Bringing Up Father

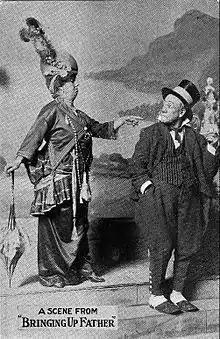
Maggie and Jiggs in a scene from the 1914 play.

Gus Hill's production of "Bringing Up Father" opened on Broadway in 1914, with music composed by Frank H. Grey, lyrics by Elven E. Hedges, libretto by John P. Mulgrew and Thomas Swift, choreography by Edward Hutchinson, and directed by Frank Tannehill, Jr. Hill produced many more theatrical versions of the strip that toured the country, including "Bringing Up Father in Florida", "Bringing Up Father on Broadway", "Bringing Up Father in Ireland", "Bringing Up Father Abroad", and "Bringing Up Father in Wall Street".